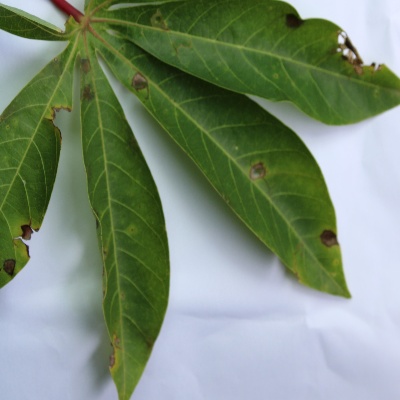
Crop: Cassava
Condition: brown spot